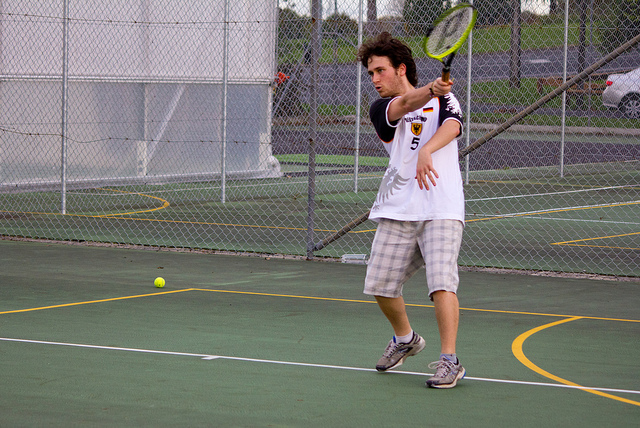
một người đàn ông đang vung cái vợt tennis lên cao